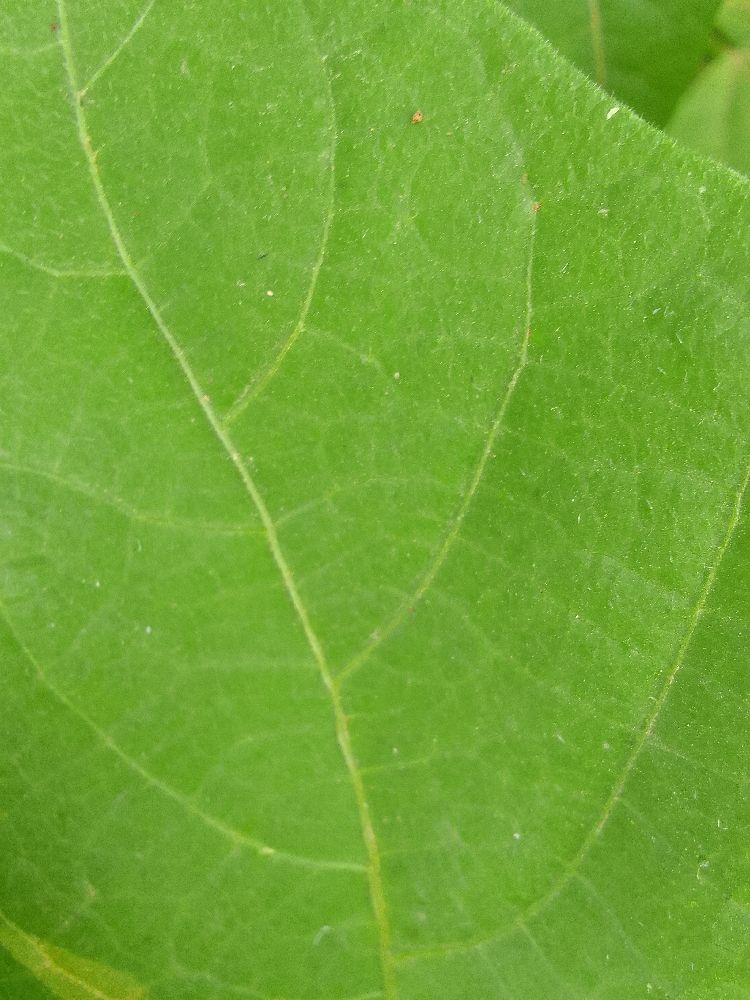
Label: healthy